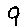
Label: 9